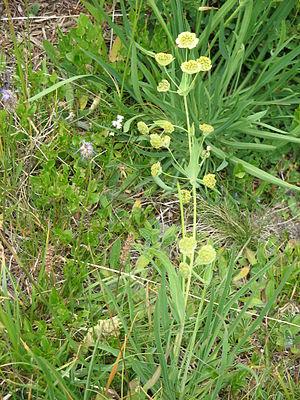
Buplèvre étoilé